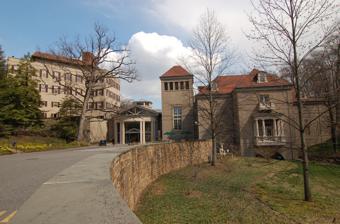
Building: Winterthur Museum, Garden and Library
Country: United States of America
Year built: 1837
Museum and estate in Delaware, US "Winterthur Museum" redirects here. For the Swiss art museum, see Kunstmuseum Winterthur . United States historic place Winterthur Museum, Garden and Library U.S. National Register of Historic Places U.S. Historic district The museum building Location Winterthur, Delaware Nearest city Wilmington, Delaware Coordinates 39°48′21″N 75°36′03″W / 39.80583°N 75.60083°W / 39.80583; -75.60083 Area 979 acres (396 ha) Website www .winterthur .org NRHP reference No. 71000233 Added to NRHP February 24, 1971 Winterthur Museum, Garden and Library is an American estate and museum in Winterthur, Delaware . Winterthur houses one of the richest collections of Americana in the United States. The museum and estate were the home of Henry Francis du Pont (1880–1969), Winterthur's founder and a prominent antiques collector and horticulturist. History Estate The property where Winterthur sits was purchased by Éleuthère Irénée du Pont (E. I. du Pont) between 1810 and 1818 and was used for farming and sheep-raising. In 1837, E. I du Pont's heirs sold 445 acres of the land to E. I.'s business partner from France, Jacques Antoine Bidermann (1790–1865), and his wife Evelina Gabrielle du Pont (1796–1863) for the purpose of establishing their estate. Evelina was the second daughter of E. I. Du Pont's seven children. Between 1839 and 1842, the couple built a 12-room Greek revival manor house on the property and named their estate Winterthur after Bidermann's ancestral home in Winterthur , Switzerland . The Bidermanns added expansive gardens, livestock, and pastures. After Bidermann's death, the property passed to his son, James Irénée, who then sold it to his uncle, Henry du Pont . Henry purchased the property for his son, Henry Algernon du Pont . Henry Algernon and his wife, (Mary) Pauline, settled at Winterthur in 1876 and enlarged the estate's existing home. Upon his father's 1889 death, Henry Algernon officially inherited the property and converted its main home to a French-style manor house. Between 1885 and 1925, Henry Algernon and Pauline added 900 acres to the property, which included pastures for Holstein cattle . After Pauline's 1902 death and the election of Henry Algernon to Congress, their son, Henry Francis (H. F.) du Pont , took over management of the estate. H. F. married Ruth Wales in 1916. In 1923, the couple traveled to Vermont to study the cattle-breeding operation of William Seward Webb . During the trip, they visited the home of Webb's daughter-in-law, Electra Havemeyer Webb , a collector of American decorative arts. H. F. later stated that this was when he became interested in collecting American antiques. During the same trip, the du Ponts also visited interior decorator Henry Davis Sleeper . Sleeper's home was decorated with American antiques and interiors taken from other homes. This, too, inspired H .F. to start his own collection of Americana. Henry Algernon died at the end of 1926, and Henry Francis du Pont officially inherited Winterthur in 1927. At the time, the estate consisted of 90 buildings and more than 2,600 acres. H. F. and Ruth renovated Winterthur's manor, tripling its size. They outfitted the home with architectural elements salvaged from 17th, 18th, and 19th century American homes in the region, including wood interior paneling from the Grahame House , Belle Isle , and Mordington . Rooms in the home were themed by time period. Museum Winterthur has been called the "largest and richest museum of American furniture and decorative arts in the world." It was formerly known as Henry Francis du Pont Winterthur Museum and as the Winterthur Museum and Country Estate. H. F. established the main mansion as a public museum for American decorative arts in 1951 and moved to a smaller house on the estate. By 1959, the museum had been expanded to accommodate a library, lecture halls, and additional period rooms . By the time of his death in 1969, H. F. had amassed a collection of between 50,000 and 70,000 objects. This includes rare silver from Marquand and Co. The museum comprises several buildings. In 1969, a large building that houses the library and conservation facilities was dedicated in honor of H. F.'s sister, a noted historic preservationist, and named the Louise du Pont Crowninshield Research Building. A pavilion building, separate from the main house, was built in the 1960s to welcome growing crowds. The visitor center consisted of a cafeteria and museum shop along with an adjacent parking lot. In 1992, additional galleries opened in a new building adjacent to the main house. The galleries host special rotating and permanent exhibits. In 1987, Winterthur assistant curator Phillip H. Curtis was sentenced to a 7-year suspended prison sentence for stealing museum artifacts (ceramics, candlesticks, and other American decorative arts) worth $75,000. Curtis sold the stolen items to art dealers to fund his lavish lifestyle. In 1991, John Quentin Feller, a professor at the University of Scranton and authority on Chinese export ceramics, attempted to steal a Chinese serving platter from Winterthur, part of a series of thefts of 100 objects from 8 museums over 18 years. Feller was sentenced to 18 months in federal prison. Directors Winterthur Museum has been led by eleven executive directors since its founding: Joseph Downs (1951–1954), Charles Franklin Montgomery (1954–1961), Edgar Preston Richardson (1962–1966), Charles van Ravenswaay (1966–1976), James Morton Smith (1976–1984), Thomas Ashley Graves Jr. (1985–1992), Dwight Lanmon (1992–1999), Leslie Greene Bowman (1999–2008), David Roselle (2008–2018), Carol Cadou (2018–2021), and Chris Strand (2021–present). The current Charles F. Montgomery Director and CEO of Winterthur is Chris Strand, who previously served as Winterthur's Brown Harrington Director of Garden and Estate and as interim CEO in the months following Cadou's departure. Present day Museum Winterthur Museum, Pennsylvania folk art room, c. 1950 Treaty of Paris , 1783 Benjamin West painting (left to right: John Jay , John Adams , Benjamin Franklin , Henry Laurens , and William Temple Franklin ) Winterthur is located in northwestern Delaware, six miles north of Wilmington on Delaware Route 52 . The museum and estate are situated on 979 acres (396 ha), near Brandywine Creek , with 60 acres (24 ha) of naturalistic gardens. The museum contains 175 period-room displays and approximately 90,000 objects. Most rooms are open to the public on small, guided tours. The collection spans more than two centuries of American decorative arts, notably from 1640 to 1860, and contains some of the most important pieces of American furniture and fine art. In 2002, the National Gallery of Art hosted a guest exhibition of 300 objects curated by Winterthur staff. Antiques Roadshow filmed the first three episodes of its 24th season at Winterthur in 2019. Library Established in 1952, the Winterthur Library holds more than 87,000 rare books and over 800,000 manuscripts and images. The Winterthur Library is free and open to the public by appointment. Holdings include rare books, periodicals, trade catalogs, manuscripts, ephemera, photographs, slides, paper art, the archives of the Winterthur estate and museum, and other resources that support the needs of researchers in American history, decorative arts, architecture, horticulture, and other subjects. The Joseph Downs Collection of Manuscripts and Printed Ephemera was established in 1955, and the Waldron Phoenix Belknap Jr. Research Library of American Painting was formed circa 1956. The Winterthur Archives, which includes many of the du Pont family's personal papers, Winterthur estate records, and H. F.'s history of collecting, was formed in 1969 after H. F.'s death. The library's origins go back to Pierre Samuel du Pont, the family patriarch, who collected 8,000 books before his death in 1817. Ensuing generations of the family continued to grow the collection, with Henry Francis du Pont avidly acquiring rare books for display, particularly 17th-century and 18th-century books with old binding. By the 1940s, H. F. was building a scholarly research collection as part of his plan to transform Winterthur into a museum and teaching institution. Frank Sommer, the first library director, and museum curator Charles F. Montgomery intensified collection development ahead of the 1952 launch of Winterthur's first graduate program, in partnership with the University of Delaware. In 1969, the library moved from the main museum to the Crowninshield Research Building, which also houses extensive conservation, research, and education facilities. Gardens and grounds H. F. du Pont, a horticulturalist, began managing the estate's grounds in 1909. He contracted a landscape architect, Marian Cruger Coffin , to assist with the design of 70 acres of the estate's gardens and a model 2400-acre farm. The estate had twelve temperature controlled greenhouses, a 23-acre orchard, a 5.5-acre vegetable garden, and a 4-acre cutting garden. It also had a butcher shop, a saw mill, a tannery, and a dairy where H. F. continued to breed and raise award-winning Holstein cattle. There are at least 6 garden follies throughout the grounds, which were featured in an exhibition that ran from 2018 to 2020. A narrated tram ride through the gardens is available from March through December. One of the sources who inspired the landscaping at Winterthur was William Robinson , whose book The Wild Garden , published in 1870, recommended mixing large groupings of hardy plantings in natural landscapes. The colors of the plantings have been carefully selected, featuring hundreds of species and hybrid varieties of rhododendrons and azaleas , as well as peonies, forsythia, daffodils, lilacs, mountain laurel, and dogwood. The grounds also offer a pinetum with various types of conifers, such as firs, spruce and hemlocks. Chandler Farm, a Federal-style historic house on the Winterthur grounds, is used as the home for the director and chief executive of Winterthur. In 1991, Winterthur began offering paid internships for aspiring horticulturists and stewards of natural lands, who can reside temporarily on the Estate. In 2002, Winterthur donated a conservation easement on its acreage to the Brandywine Conservation Trust, ensuring that the land would never be developed. Graduate programs Winterthur and the University of Delaware jointly founded and continue to offer two master's degree programs in American material culture (established in 1952 by museum director Charles F. Montgomery ) and art conservation (established in 1974). As of August 1998, the programs had graduated 580 students, including 209 from the conservation program, which is one of only five graduate programs in the field in North America. The program is open to international students. The National Endowment for the Humanities has funded the program since 1974. Alumni include artists, curators, and scholars such as Wendell Garrett , Lorraine Waxman Pearce , Jessica Nicoll , Margaret Honda , Debra Hess Norris , and Charles L. Venable . Winterthur offers residential, short-term, and remote fellowships, including postdoctoral, dissertation, and artist fellowships, to support researchers using the collections. Journal Since 1964, Winterthur has published a peer-reviewed interdisciplinary journal entitled Winterthur Portfolio: A Journal of American Material Culture and distributed by the University of Chicago Press . The journal is indexed in the MLA International Bibliography , Scopus , Web of Science , and other research databases. Display facilities A stone cottage in the "Enchanted Garden" section of the grounds, opened in 2001 and intended for families with children Main museum (period rooms and offices), 96,582 sq ft (8,972.8 m 2 ) The Cottage (home of H. F. du Pont after opening of the museum), 21,345 sq ft (1,983.0 m 2 ) The Galleries 35,000 sq ft (3,300 m 2 ), 22,000 sq ft (2,000 m 2 ) display area Research Building 68,456 sq ft (6,359.8 m 2 ) Visitors Center 18,755 sq ft (1,742.4 m 2 ) See also National Register of Historic Places listings in northern New Castle County, Delaware List of botanical gardens and arboretums in the United States Largest historic homes in the United States List of museums in Delaware Hagley Museum and Library Longwood Gardens Nemours Estate Dominy craftsmen Poison Book Project References